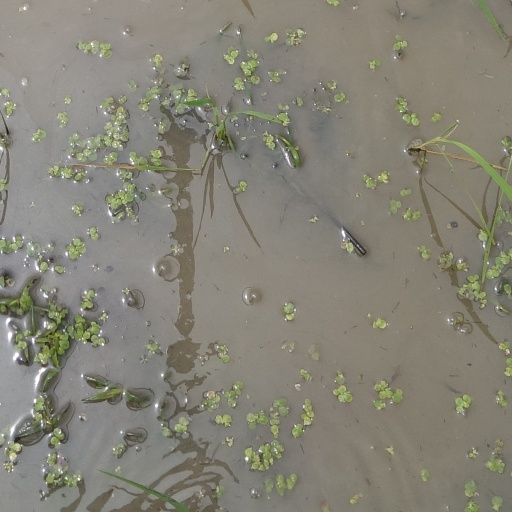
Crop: rice